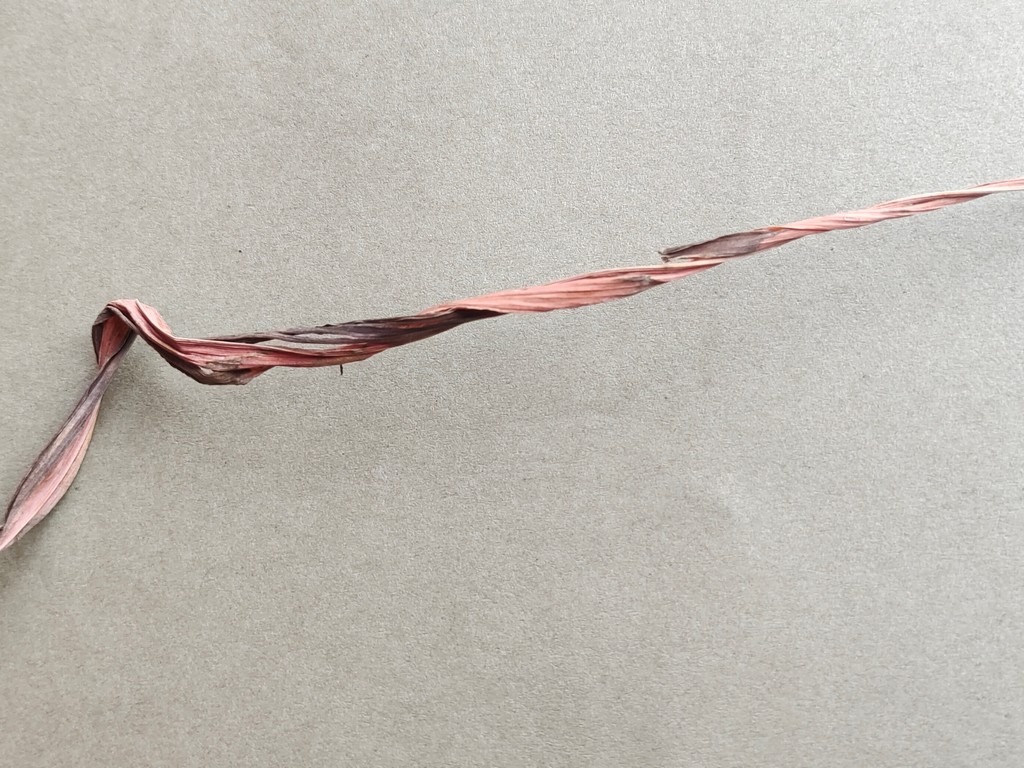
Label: Dried